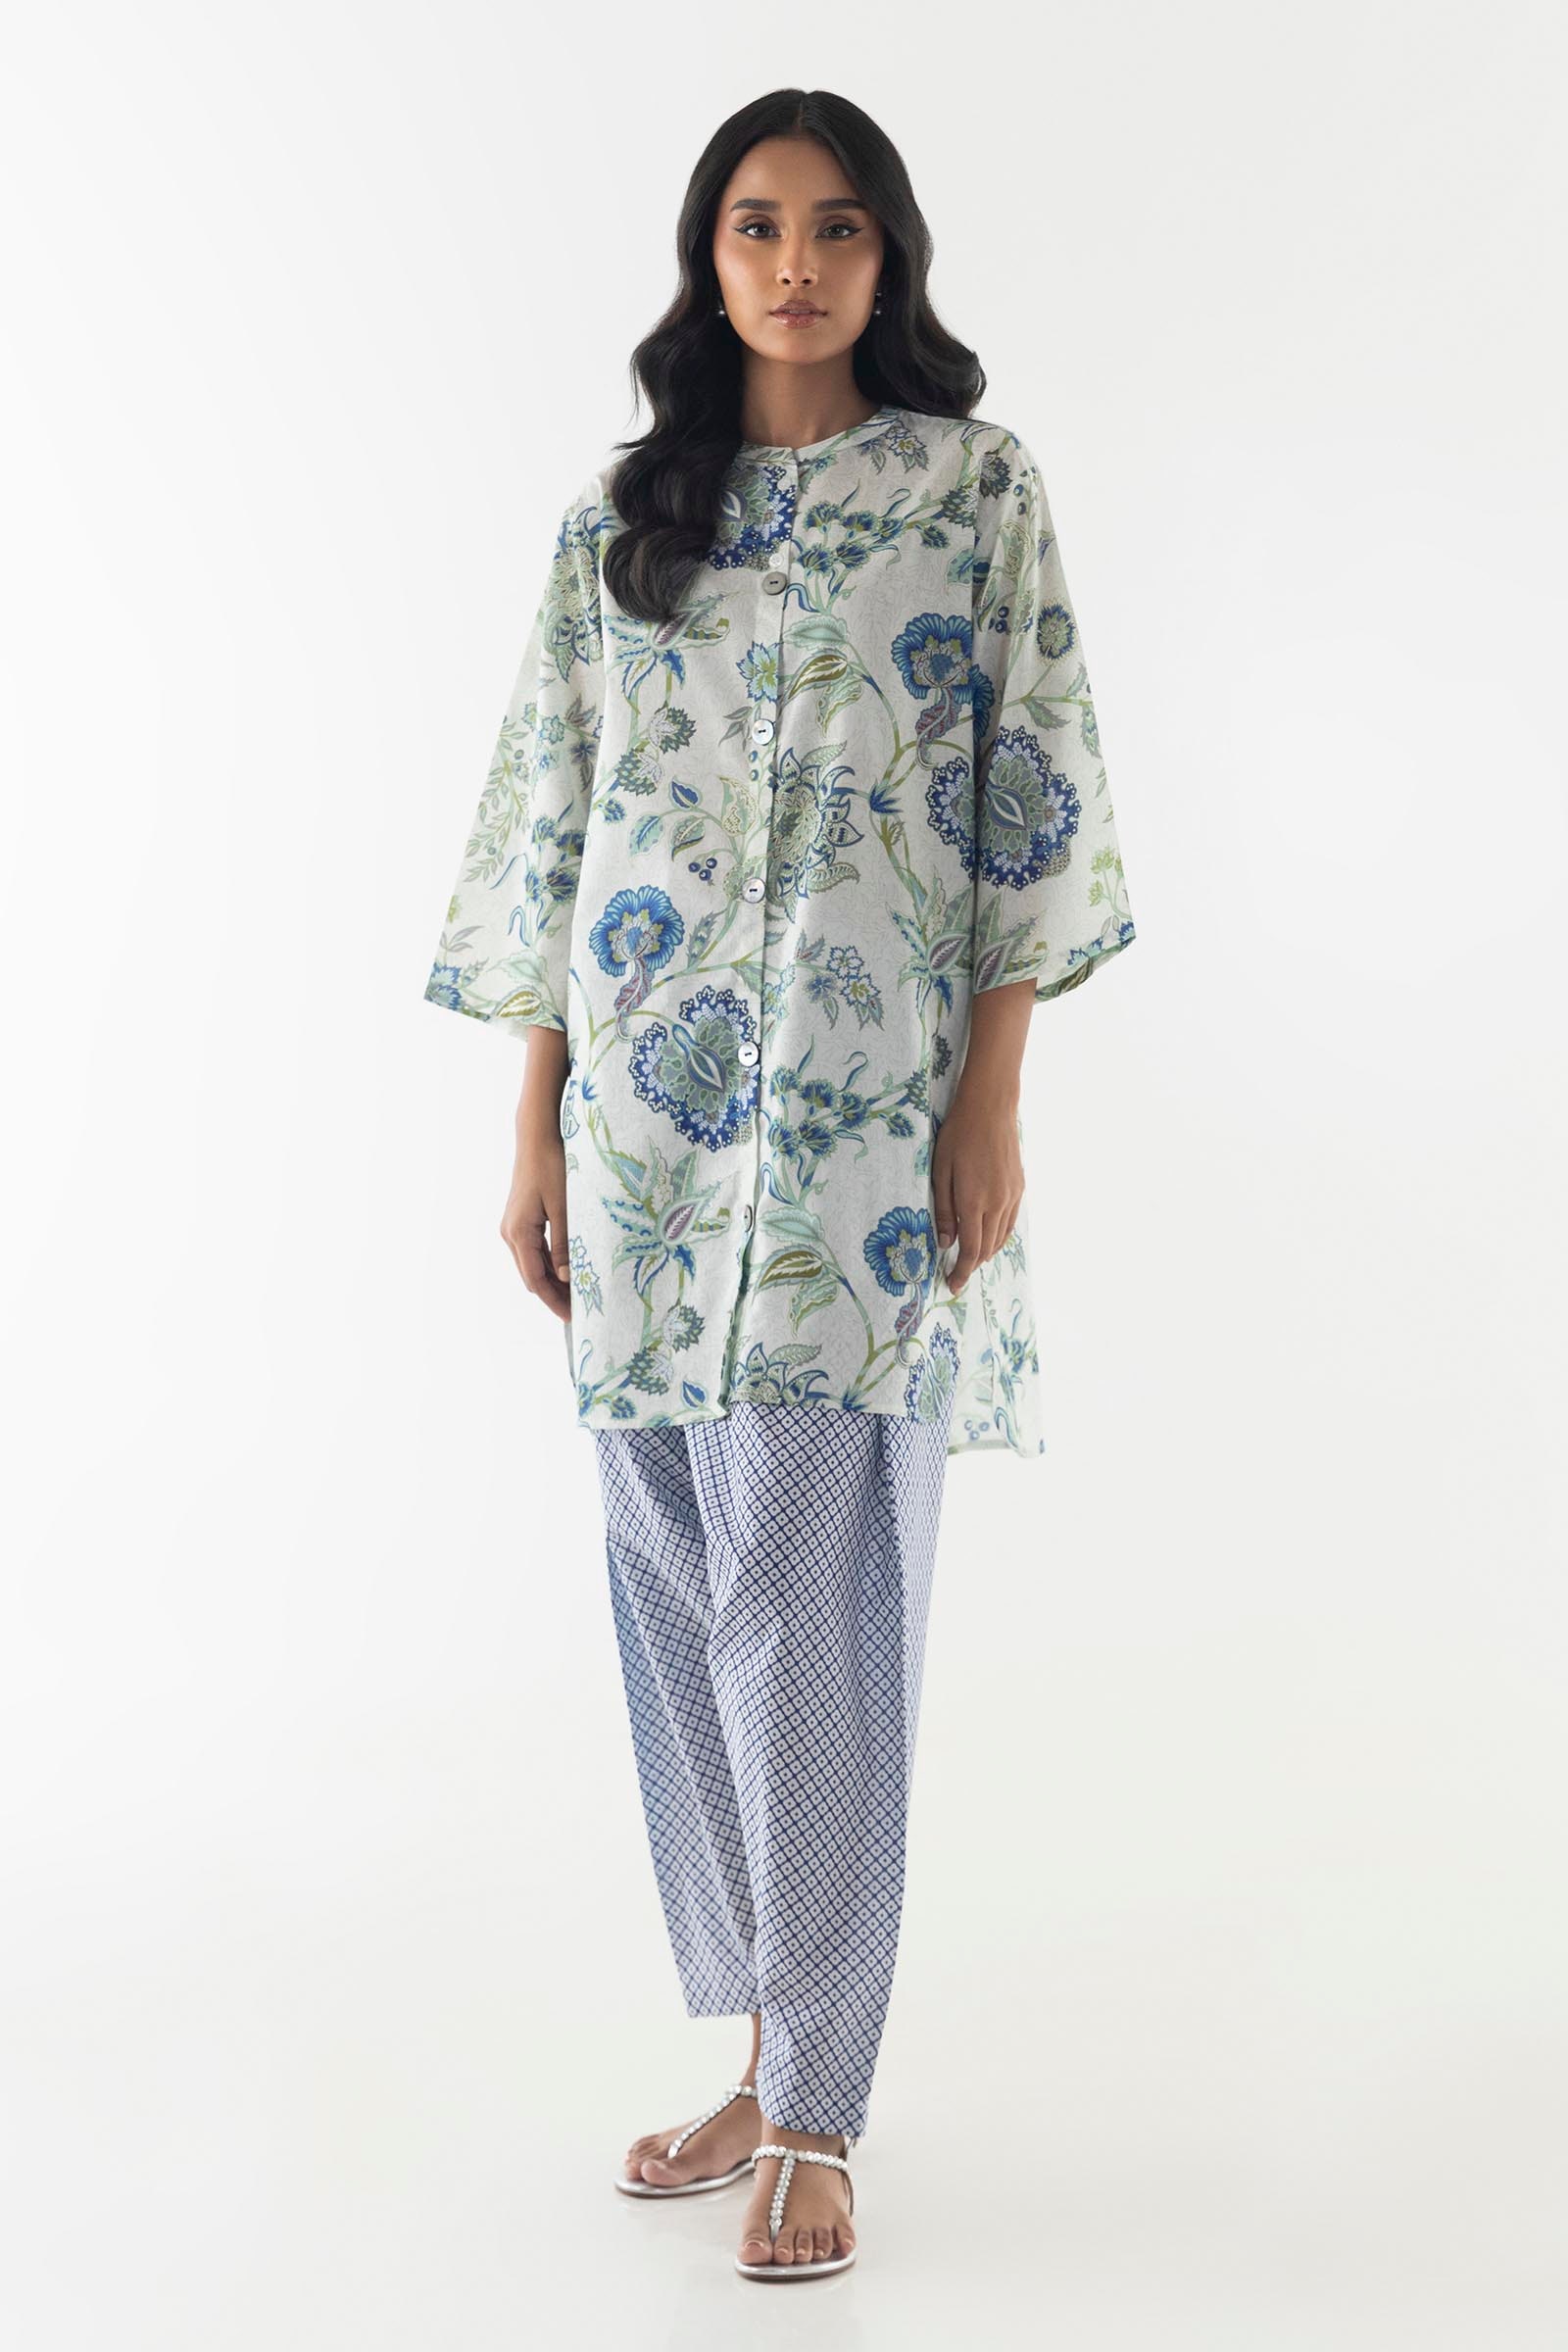
blue floral cotton pajamas